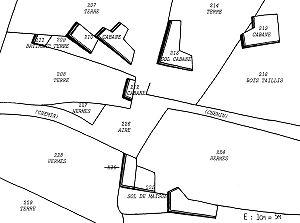
Articulation sud du hameau des Savournins d'après le cadastre de 1809. Aujourd'hui
Sous le nom récent de « Village des bories » existe, à 1,5 km à l'ouest de Gordes, un ancien groupement d'une vingtaine de cabanes en pierre sèche à vocation agricole et à usage principalement saisonnier, constitué depuis trois décennies en musée de plein air.
Le terme borie a deux acceptions, l'une ancienne ou première, de « domaine agricole », d'« exploitation rurale », de « ferme » ou de « métairie », encore présente dans une bonne partie du Sud-Ouest ; l'autre, plus récente, de « cabane en pierre sèche », apparue dans le Sud-Est.